Nyhavn 21

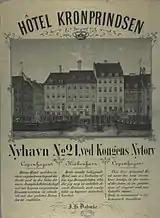
Hotel Kronprindsen

The property was later converted into a hotel under the name Hotel Løben ("The Lion"). A figure of a reclining lion rested on a no longer existing hood mould above the basement entrance (cf. the lamb above the main entrance of Kvæsthusgade 5. The owner installed a large freshwater container in the building. It was connected to his lavatories and emptied directly into the canal. This arrangement resulted in a 50 "rigsdaler" fine from the police.